Slovenian Mountain Hiking Trail

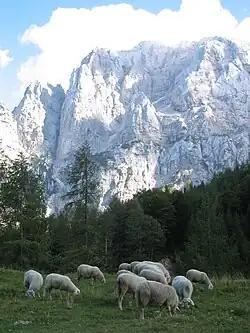
Prisojnik, from Erjavec Lodge at Vršič

The control points of the trail in the Kamnik–Savinja Alps (northern Slovenia) are: